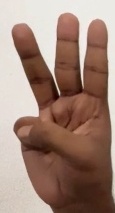
ASL sign: W